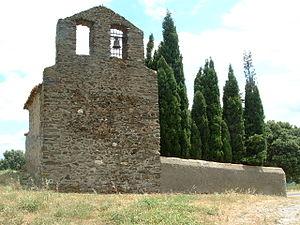
Chapelle Sainte-Marie de Fontcouverte, sur la commune de Caixas, dans les Aspres (Pyrénées-Orientales, Languedoc-Roussillon, France
Cet article présente une liste des Églises préromanes des Pyrénées-Orientales.
L'église Sainte-Marie de Fontcouverte est une église de style préroman située au lieu-dit Fontcouverte, à Caixas, dans le département français des Pyrénées-Orientales.
Caixas est une commune française située dans le département des Pyrénées-Orientales, en région Occitanie.